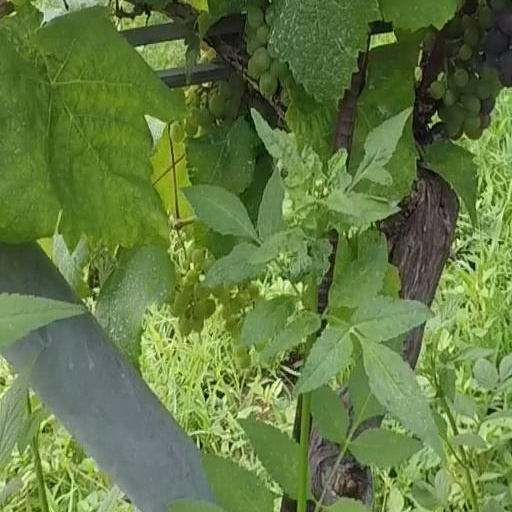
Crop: grape